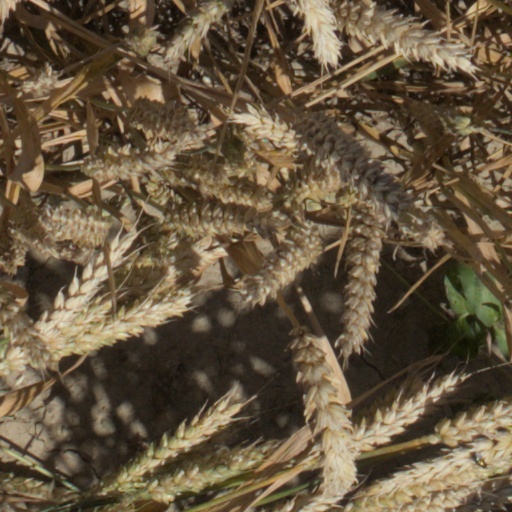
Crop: wheat